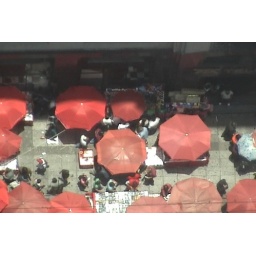
A view of the street vendors of Mexico City from a tall building high above